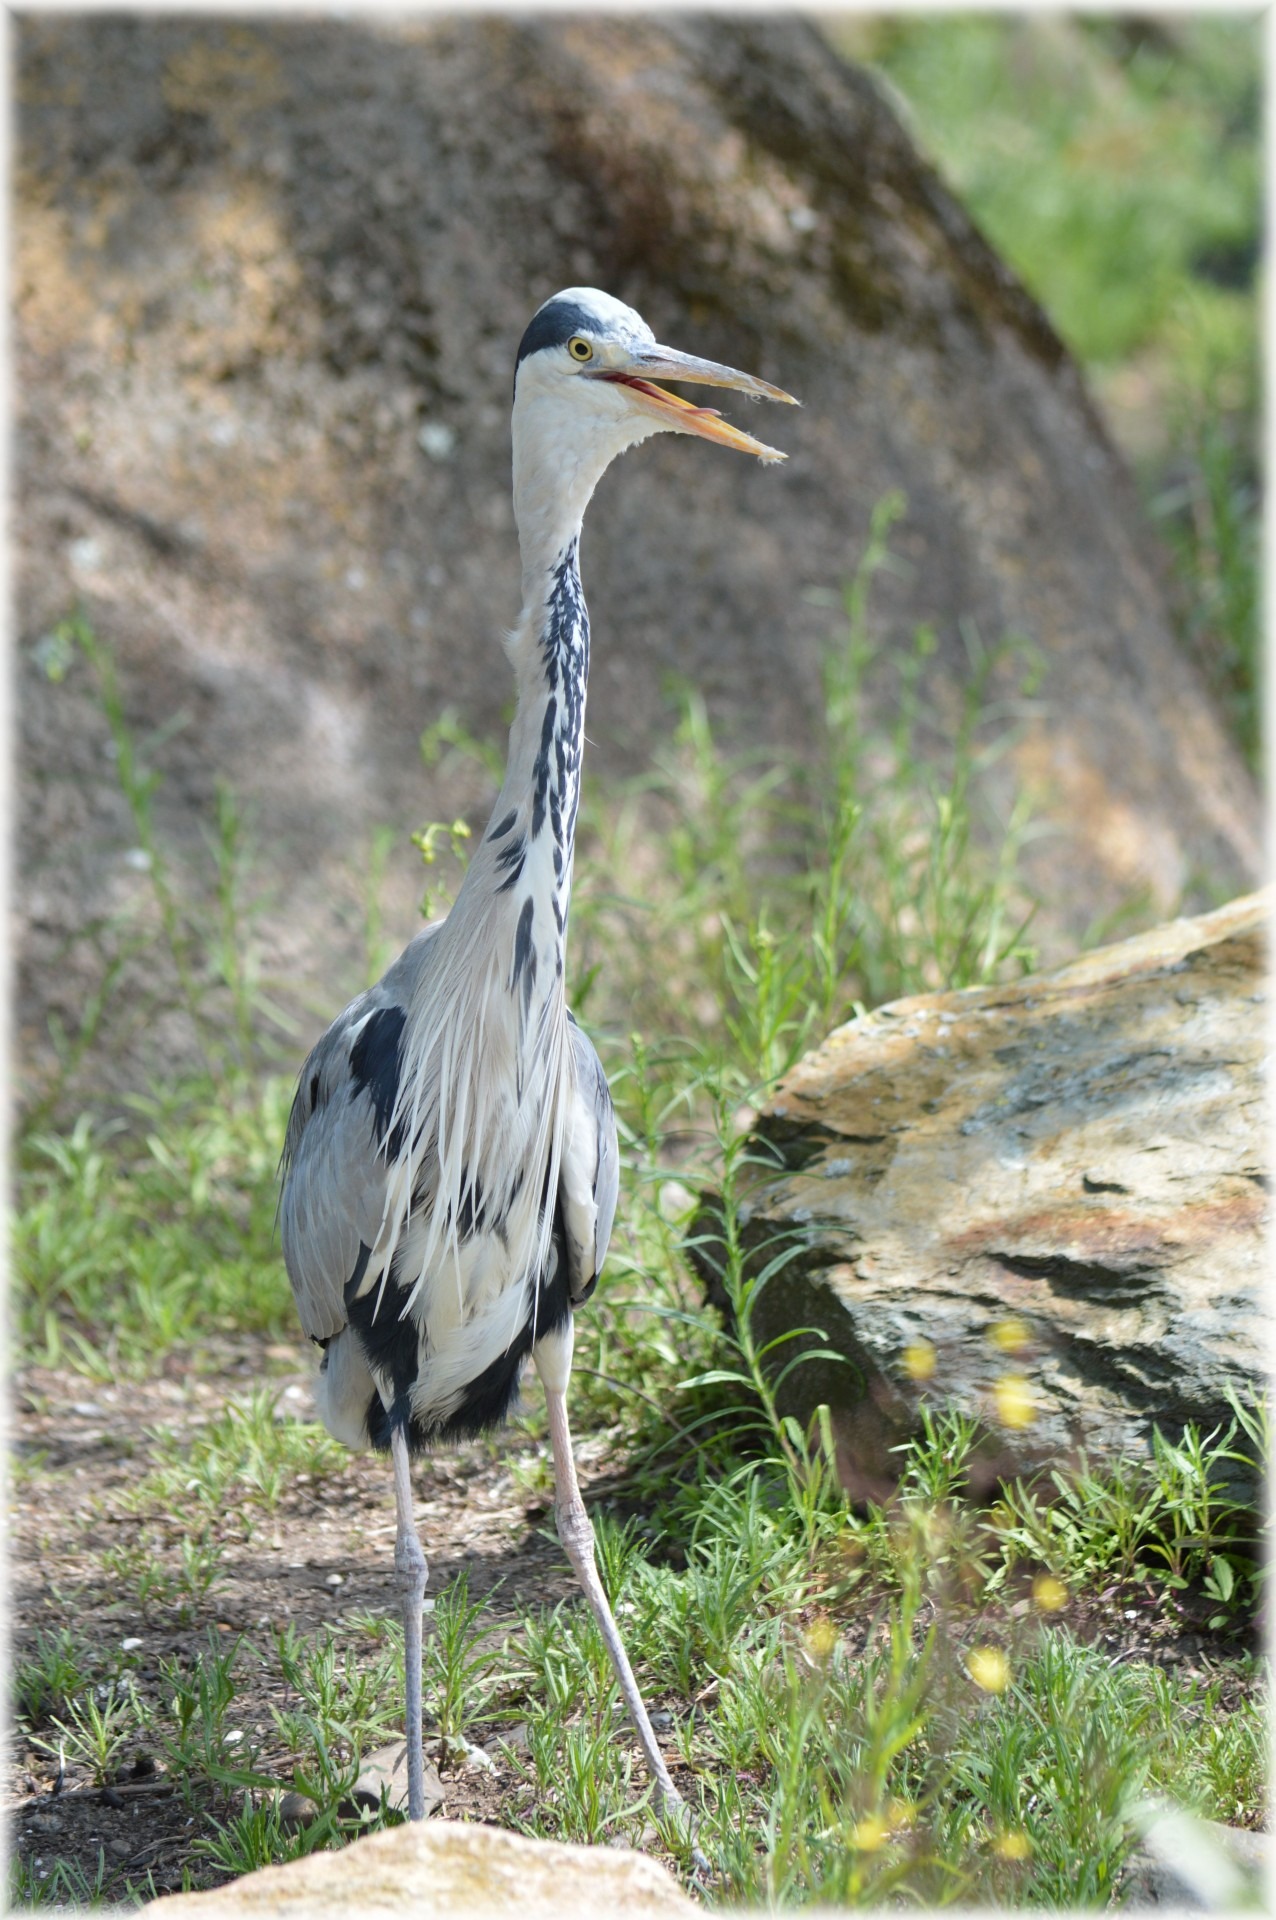
nature, outdoor, bird, animal, wildlife, zoo, beak, fauna, holland, silver, vertebrate, series, heron, water bird